Oregon Ducks track and field

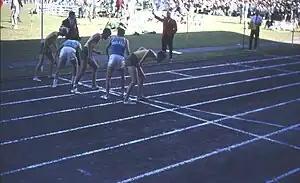
1966 dual meet between Oregon and UCLA

The UCLA Bruins became an Oregon rival in track and field as the two powerhouse programs battled each other in a series of dual meets. Oregon's program was ranked in the top 3 nationally in dual meets by "Track & Field News" thirteen times between 1970 and 1996 and was ranked No. 1 three times. The UCLA squad achieved a No. 1 ranking from the same publication eleven times within the same time frame. In 1966, the two programs met head to head for the first time. The Bruins displayed their dominance at the dual meet and won nine straight against the Ducks. Oregon head coach Bill Bowerman in 1971 called the Bruins team the best dual meet team in the country. It wasn't until 1978 that Oregon earned its first victory in the series, which ended UCLA's 34 dual meet winning streak. Oregon won the next three meets and the series ended in 1985 with a UCLA win. The dual meet event was fading out of favor in collegiate track and field and the Oregon-UCLA dual meet was discontinued with UCLA holding the advantage over the Ducks 10–4. In 1994, the Pepsi Team Invitational which included Oregon, UCLA and Washington was scored as a dual meet, which UCLA won. In 2008, the dual meet series between the two schools restarted and Oregon won the first three meets. Although the location of the meet had alternated between Eugene and Los Angeles between 1966 and 1976, subsequent meets have been held at Hayward Field in Oregon until 2011 where the two teams battled to a tie at UCLA. The dual meet was discontinued in 2012 due to scheduling difficulties in an Olympic year and had not been renewed since.